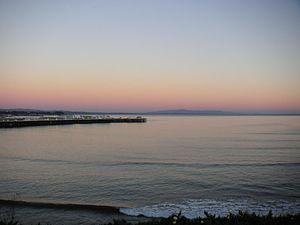
Santa Cruz est une municipalité de la côte californienne, dans l'ouest des États-Unis. Elle est le siège du comté de Santa Cruz.